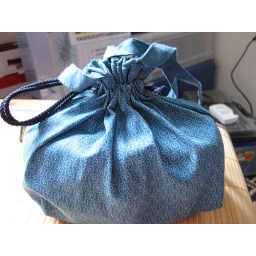
Bento bag with bento box in it